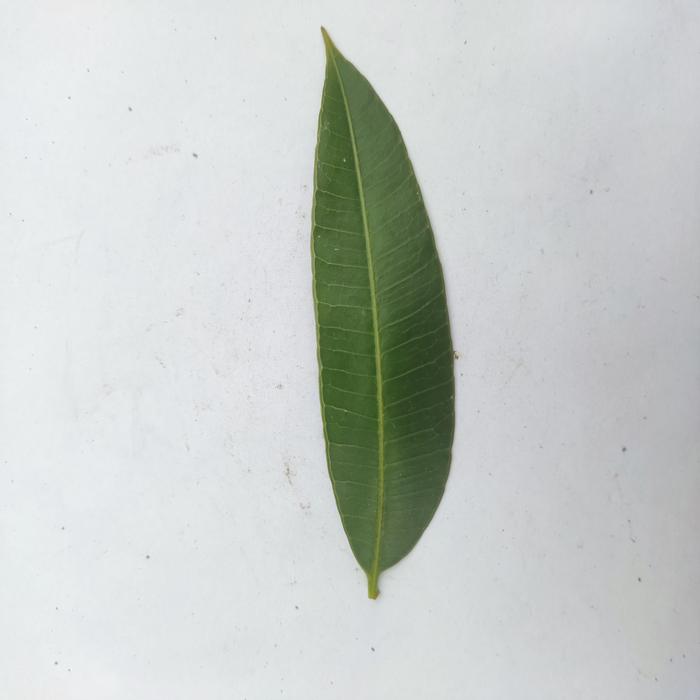
Crop: Hog Plum
Leaf condition: Heathy_Leaf